Panfilov Park (Almaty)

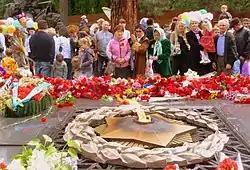
Eternal flame at the park during Victory Day, 9 May 2012

In 1919, the park was renamed Park of the Fallen Heroes in honor of those who fought in the Russian Civil War, later changing to Lenin Local Park due to a prohibition on urban cemeteries. By 1927, as Alma-Ata became the capital of Soviet Kazakhstan, it was renamed Federation of Soviet Republics.